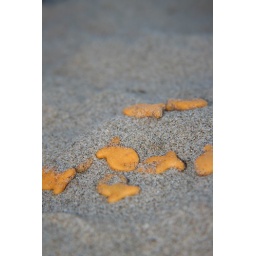
fish in the sand